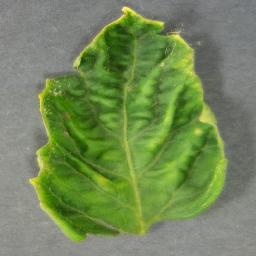
Label: Tomato___Tomato_Yellow_Leaf_Curl_Virus